Daddy's Girls (2009 TV series)

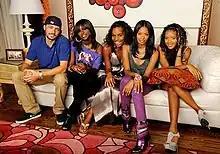
Cast of "Daddy's Girls" Season 2 - (From left to right): Brian, Jessica, Lynn, Vanessa, and Angela.

Daddy's Girls is an American reality television series on MTV. The series debuted on January 5, 2009 with the second season premiering on August 11, 2009. The series follows Vanessa and Angela Simmons (oldest daughters of Joseph Simmons a.k.a. Rev Run), along with friends and family, as they start their new business and lives in Los Angeles.